Crux Easton

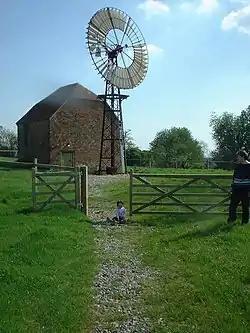
Crux Easton wind engine

Crux Easton is a village and former civil parish, now in the parish of Ashmansworth, in the Basingstoke and Deane district of Hampshire, England, about south of Newbury, Berkshire. In 1931, the parish had a population of 63.